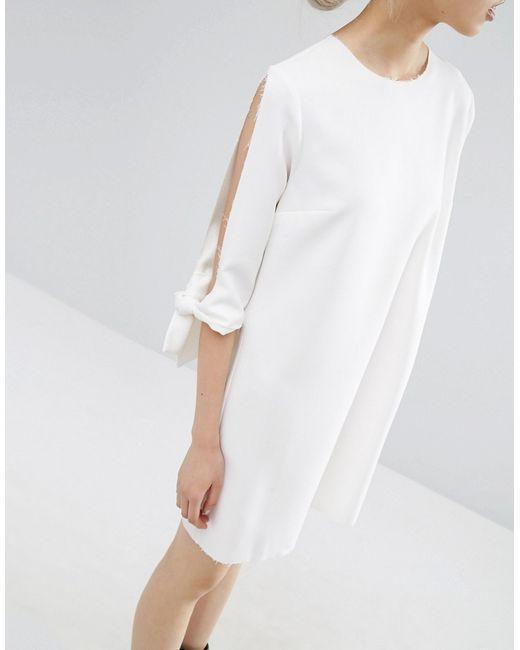
ASOS Etuikleid mit geteilten Ärmeln und Bindedetail - Creme Asos Etuikleid, Mode, Neueste Modekleidung